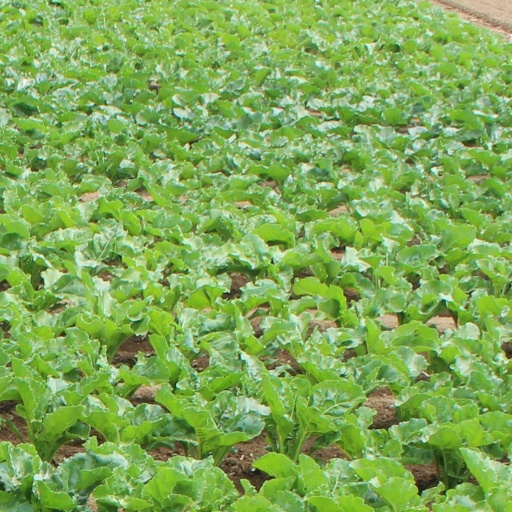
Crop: sugar beet